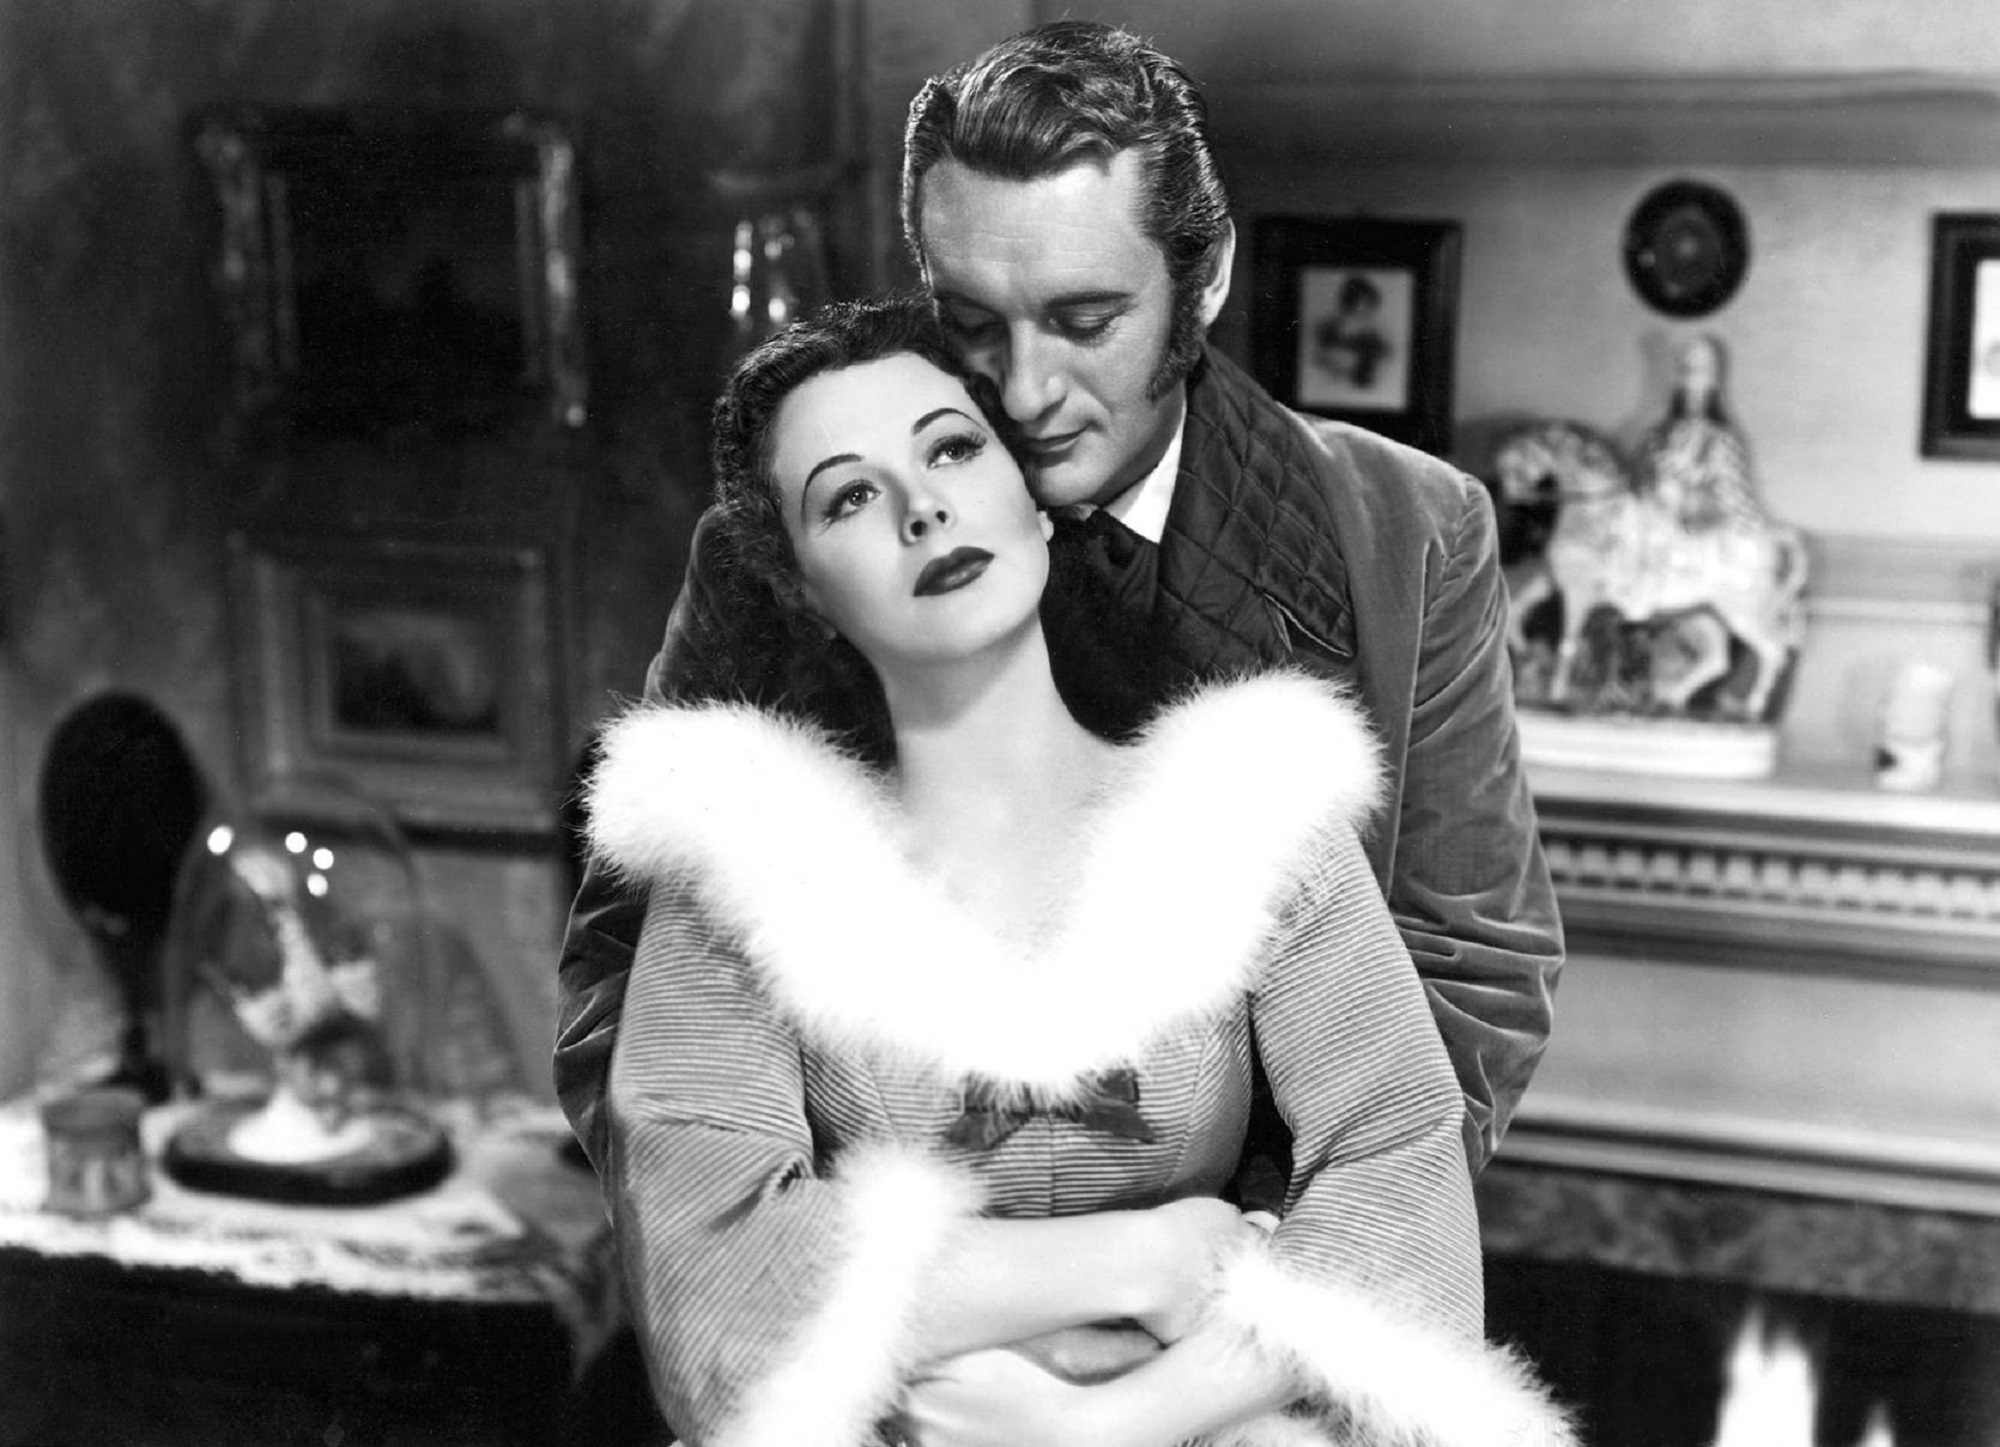
man, person, black and white, woman, photography, vintage, hollywood, romance, monochrome, pictures, photograph, cinema, actor, movies, actress, interaction, photo shoot, monochrome photography, motion pictures, hedy lamarr, george sanders